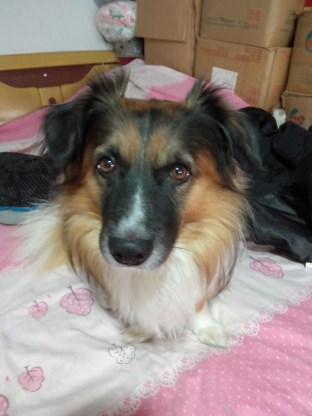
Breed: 3336-n000121-chinese_rural_dog